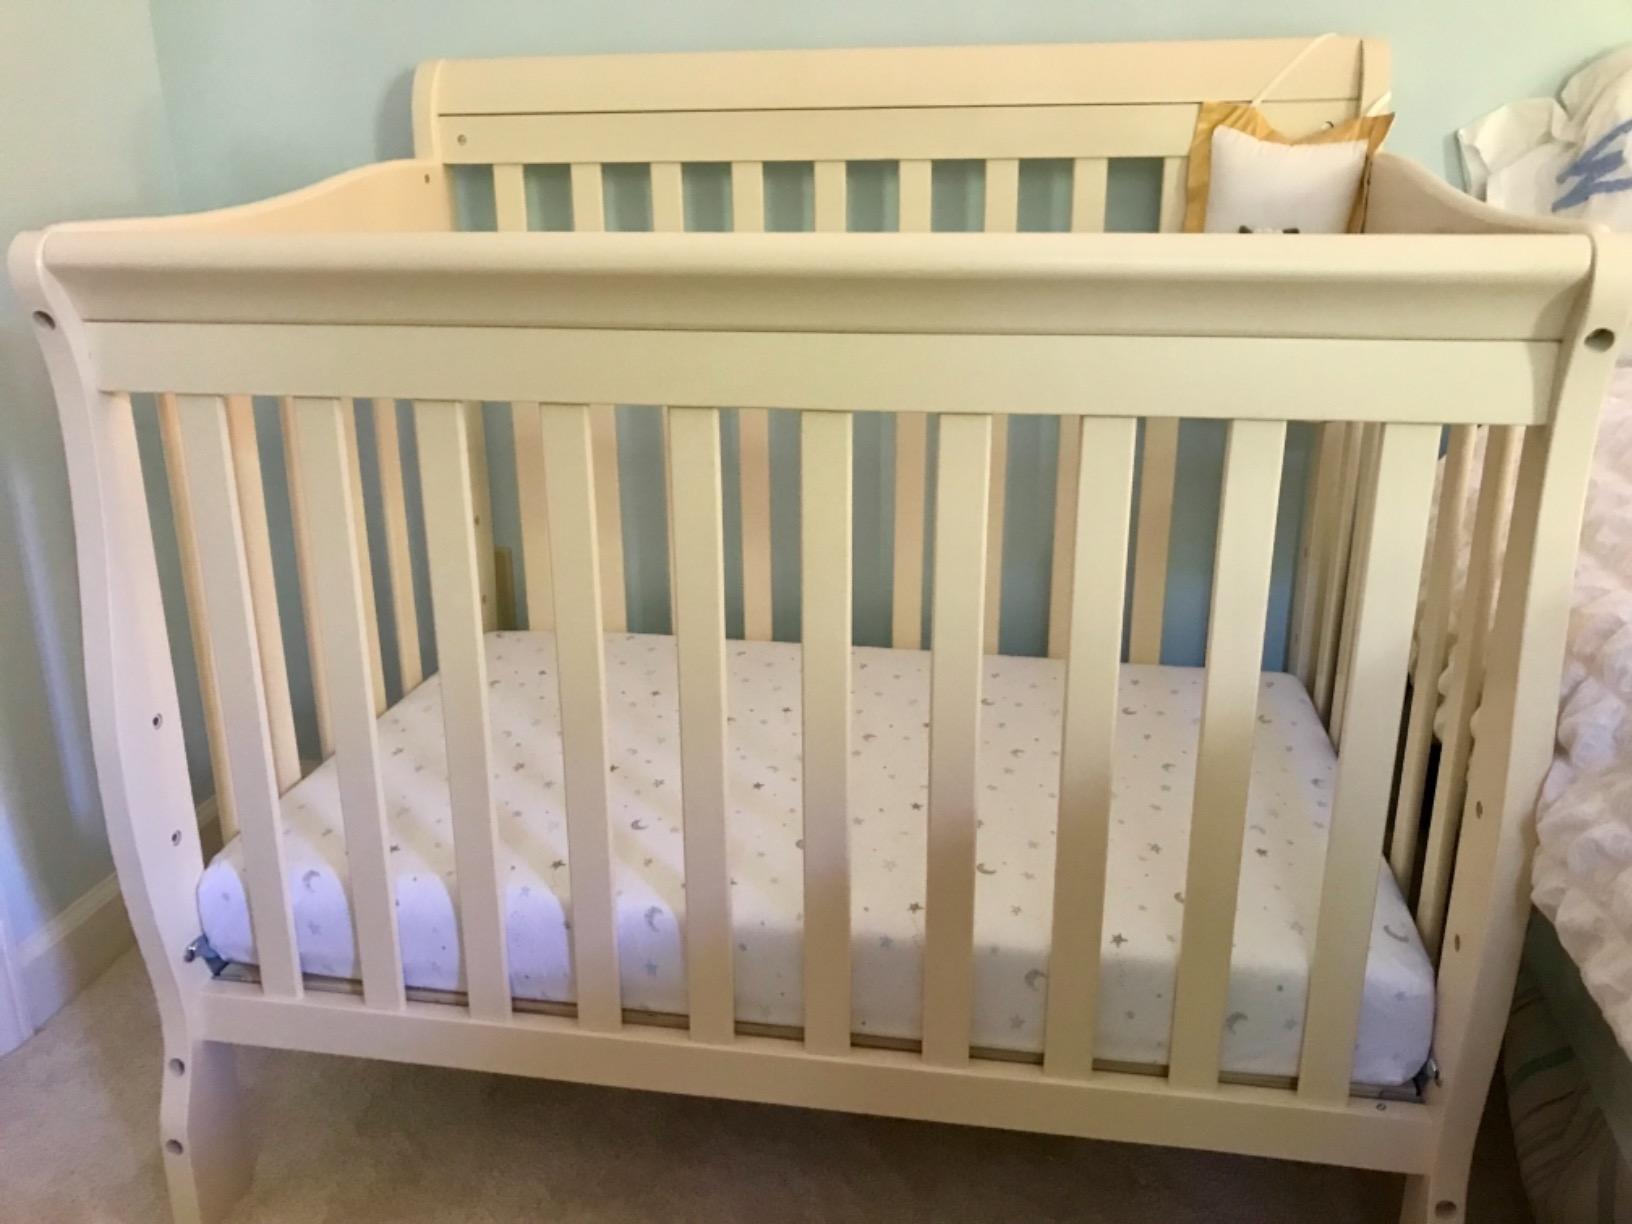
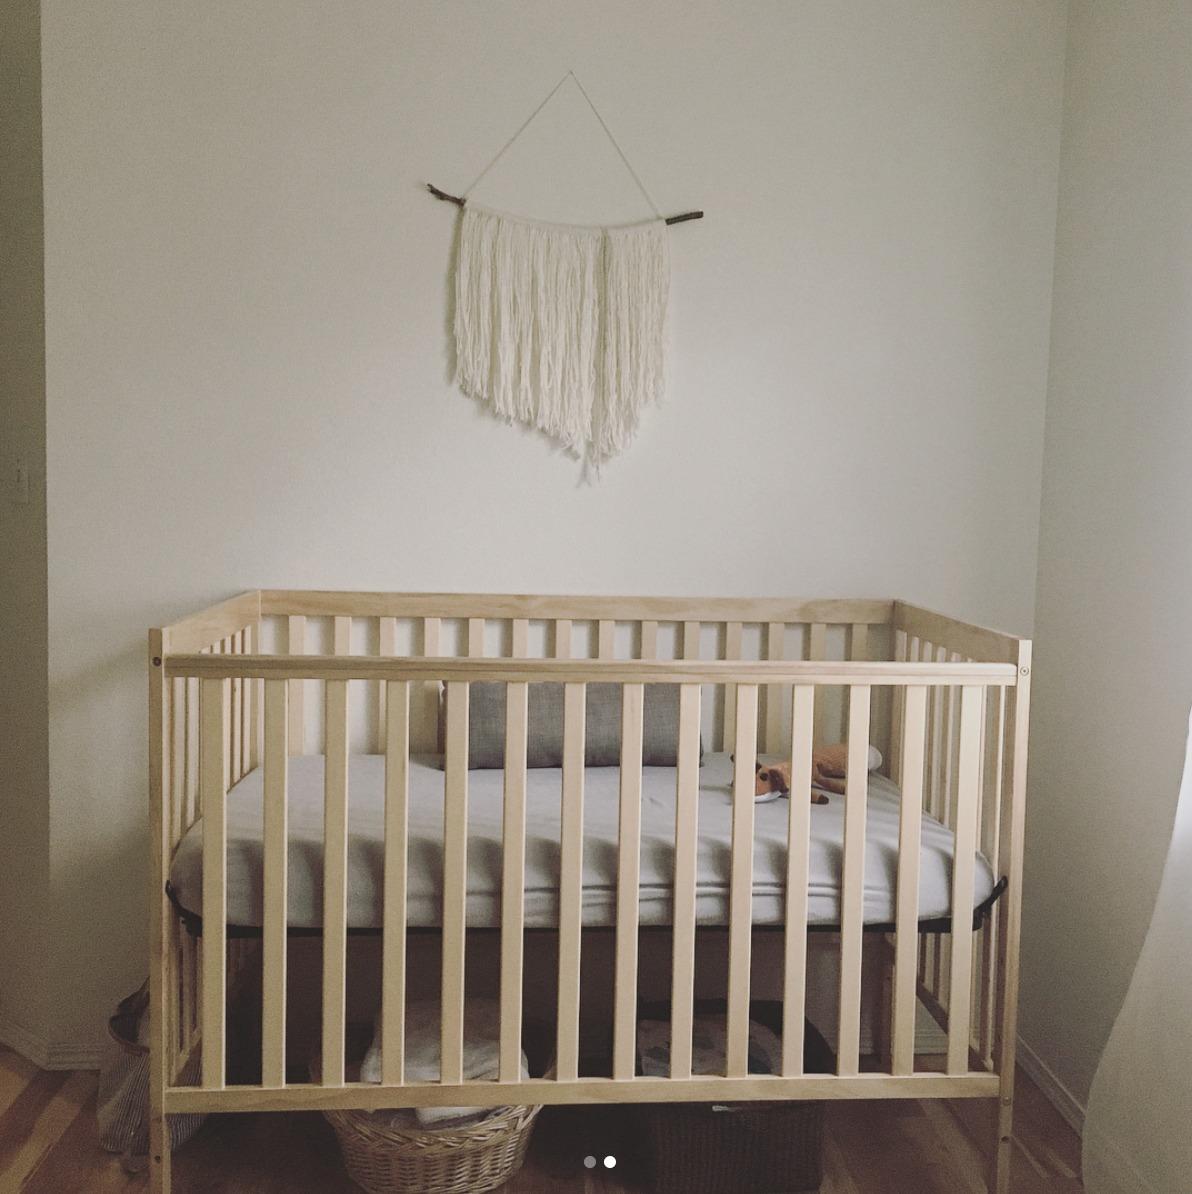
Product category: products_crib
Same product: no